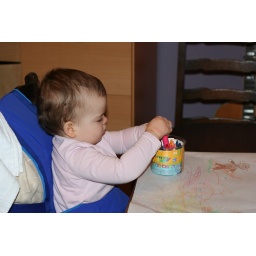
At our table in her chair harness. She now eats on a big chair too!